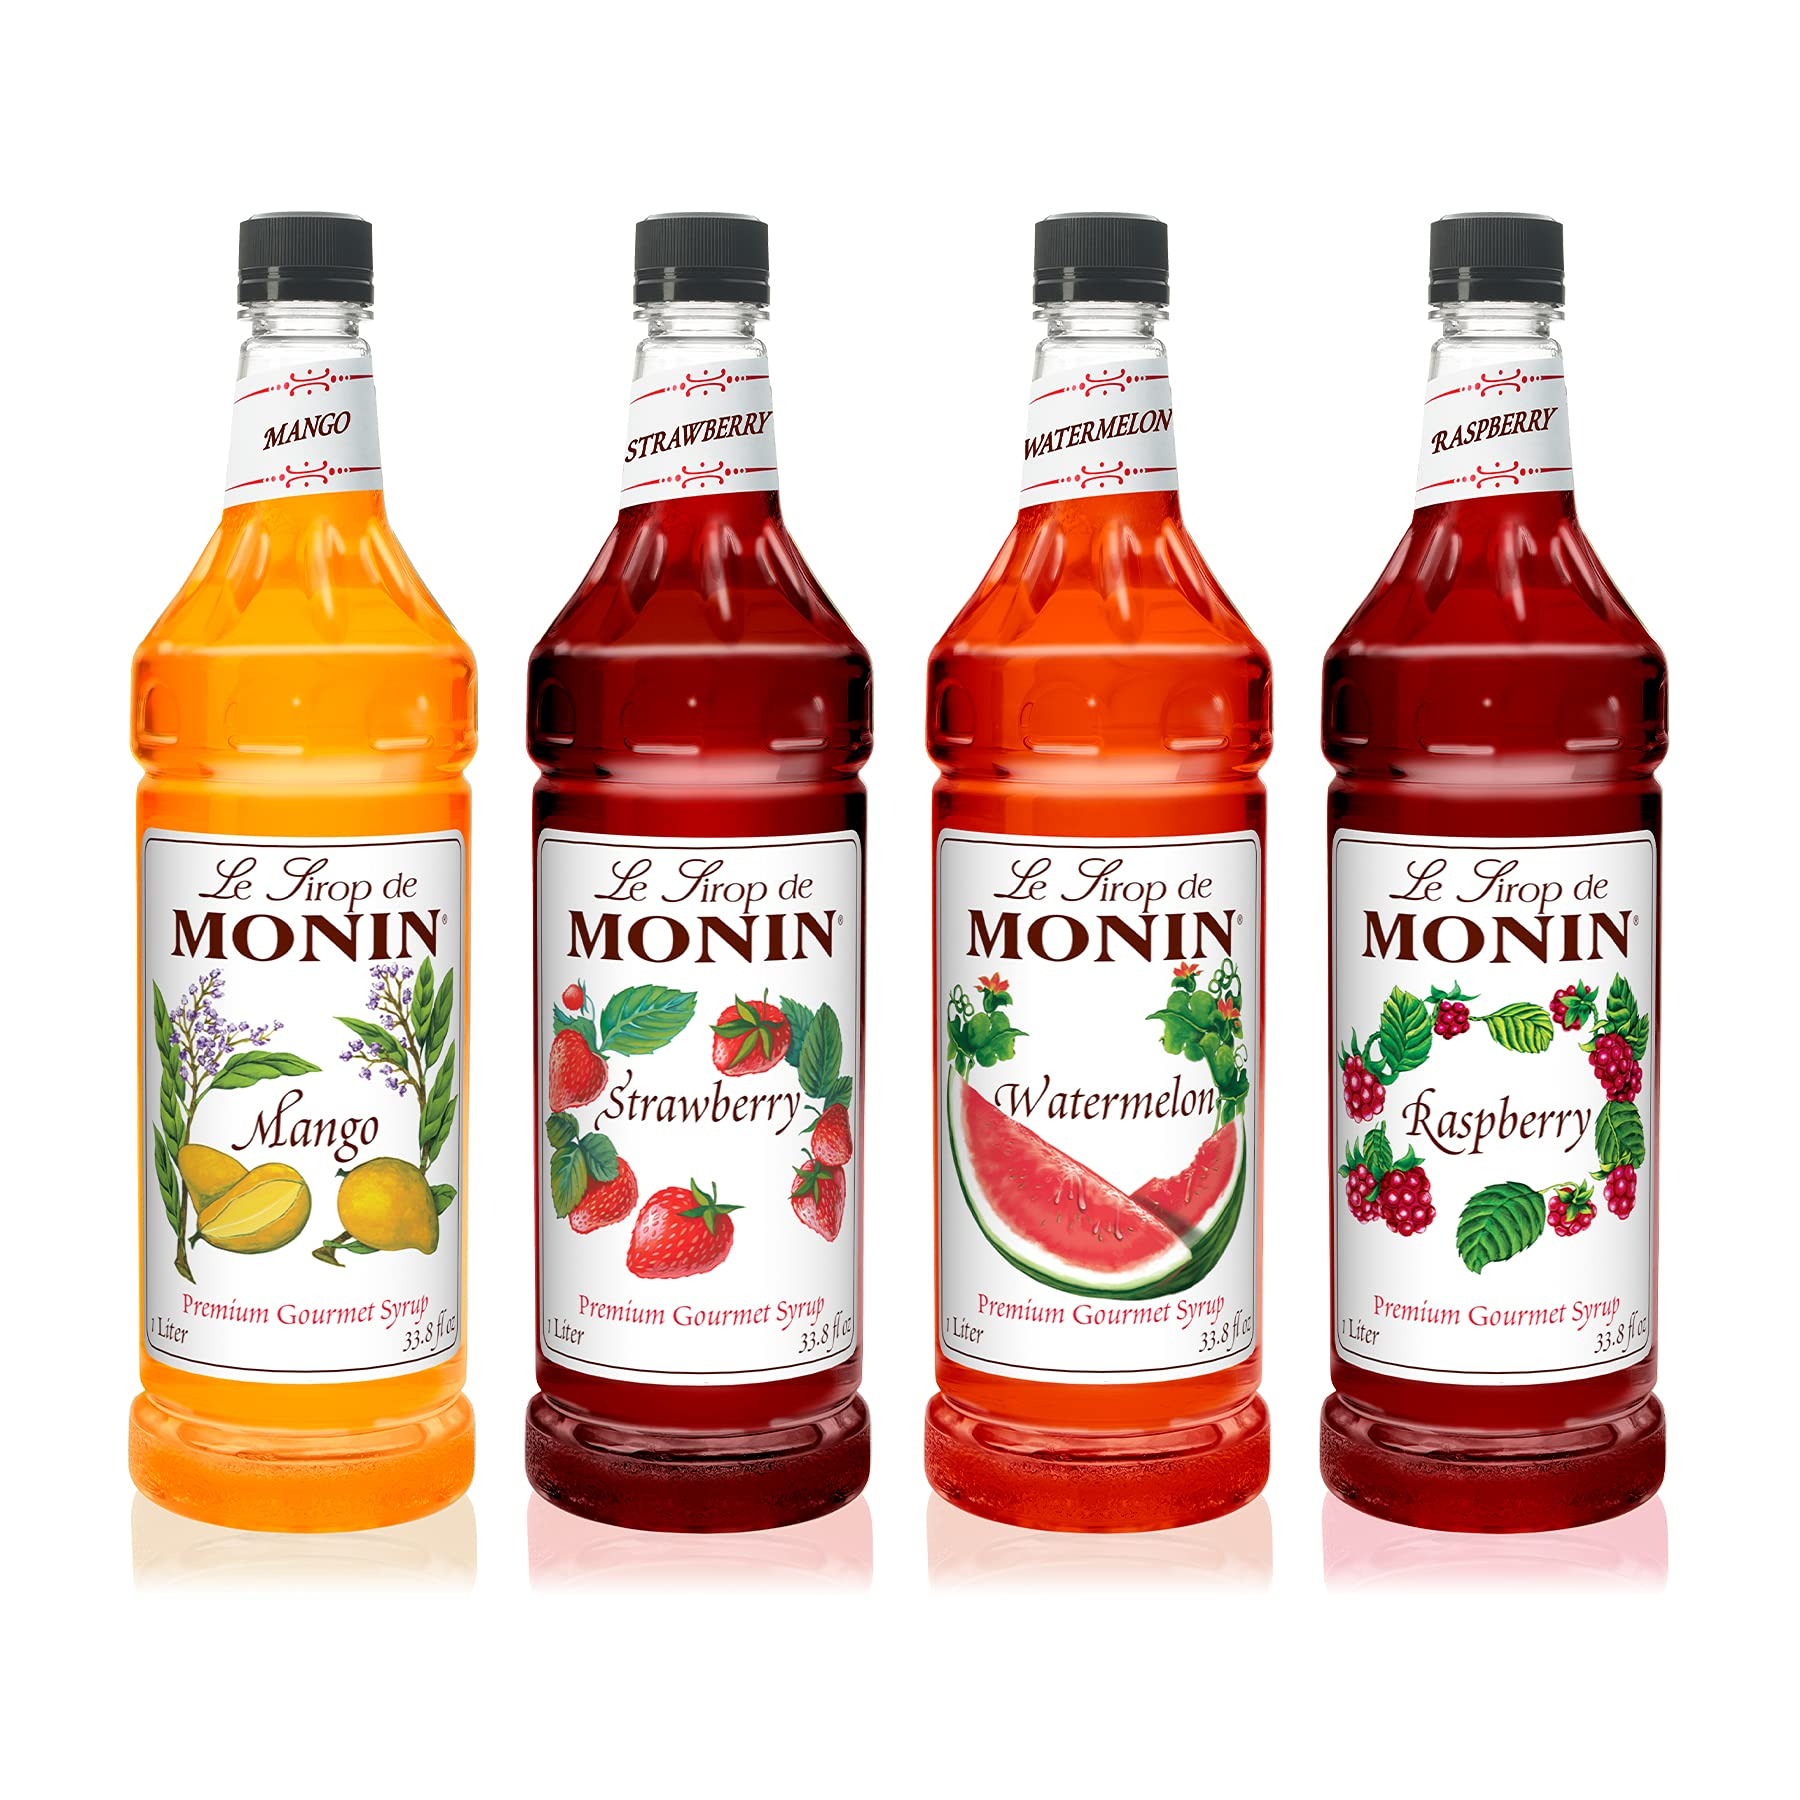
Item Name: Monin - Summer Variety Pack, Fruit Flavored Syrup, Mango, Strawberry, Raspberry, & Watermelon Syrup, Simple Syrup for Margaritas, Lemonade, Cocktails, & More, Clean Label (1 Liter, 4-Pack)
Bullet Point 1: GREAT FOR MOCKTAILS, COCKTAILS, LEMONADES, TEAS, AND SODAS: Monin's Summer Variety Pack syrups are delightfully sweet & refreshing. The full-bodied flavors in this syrup set will add a tasty splash of fruitiness to your favorite summer beverage.
Bullet Point 2: TASTING NOTES: Our 4-flavor variety pack includes exotic & tropical flavors, a refreshing taste of aromatically fruity mixtures, & intense combinations of sweet tanginess. Our strawberry, mango, raspberry, & watermelon syrups are perfect for summer.
Bullet Point 3: SPECIFICATIONS: Allergen Free, Dairy Free, Gluten Free, Kosher, No Artificial Sweeteners, Ingredients or Flavors, & Non-GMO
Bullet Point 4: SYRUP TO SUPPORT BEE COLONIES: Colony Collapse Disorder is greatly reducing bee populations worldwide. Our syrup recycling initiative has been sending leftover syrup to feed bees since 2008, and has fed over 374 billion bees!
Bullet Point 5: GREEN PACKAGING & LABELING: We use BPA-free bottles & 100% recyclable boxes made of 30% recycled content. Our products are printed with pollutant-free, water-based ink that is biodegradable, & pulp inserts to help us do our part for the environment.
Product Description: Monin’s Summer Variety Pack includes mango, strawberry, raspberry, and watermelon-flavored syrups. This syrup set is the perfect addition to sodas, teas, mocktails, cocktails, and a variety of frozen beverages and desserts. Our mango syrup has an exotic, tropical flavor for a hint of floral tanginess. The strawberry syrup is classically sweet and fruity, while our raspberry and watermelon flavors are a refreshing fruit-tart blend. These syrups are wonderfully aromatic and bright-colored for a fun summer experience. Monin’s syrups are always allergen and gluten-free and contain no artificial sweeteners, flavors, or ingredients. Simply blend into a smoothie or shake, or add to the drink of your choice to enjoy a cool, tasty beverage. Try our Syrup Summer Variety Pack today to add a fruity burst of flavor to your favorite summer treat! For more than 100 years, Monin has created delicious syrups, concentrates, sauces, and purées that inspire bartenders, baristas, caterers, and chefs. We create the best flavors for innovative drinks, and we take extra care to ensure our products’ quality. At our company, quality begins and ends with a commitment to our customers, the environment, and communities by focusing on 4 key social responsibility pillars: natural ingredients for authentic flavors without compromise, strategic partnerships with like-minded and trusted suppliers, protection and regeneration of our environment, and commitment to our local and business communities. An unending commitment to quality and more than 100 years of tradition!
Value: 135.2
Unit: Fl Oz

Price: 76.455